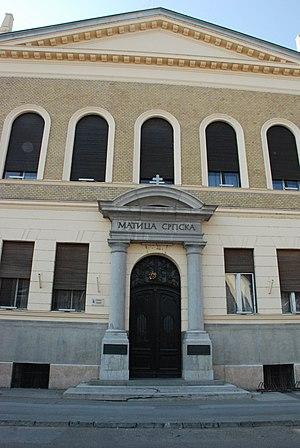
La Matica srpska est l'institution scientifique et culturelle la plus ancienne du peuple serbe. Elle a été fondée en 1826 à Pest et transférée en 1864 à Novi Sad, la ville la plus importante de la région de Voïvodine, qui faisait alors partie de l'Empire d'Autriche. Elle est aujourd'hui située dans la province autonome de Voïvodine en Serbie. En raison de sa valeur patrimoniale, culturelle et architecturale, le bâtiment qui accueille l'institution est inscrit sur la liste des monuments culturels protégés de la République de Serbie.